Imaginary Heroes

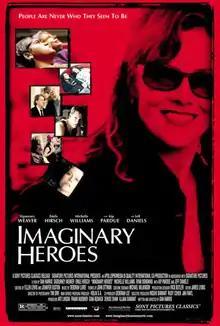
Original poster

Imaginary Heroes is a 2004 American drama film written and directed by Dan Harris. The film focuses on the traumatic effect the suicide of the elder son has on a suburban family. For her performance in the film, Weaver was nominated for a Satellite Award for Best Actress in a Motion Picture, Drama. Critic reviews were mixed to negative.